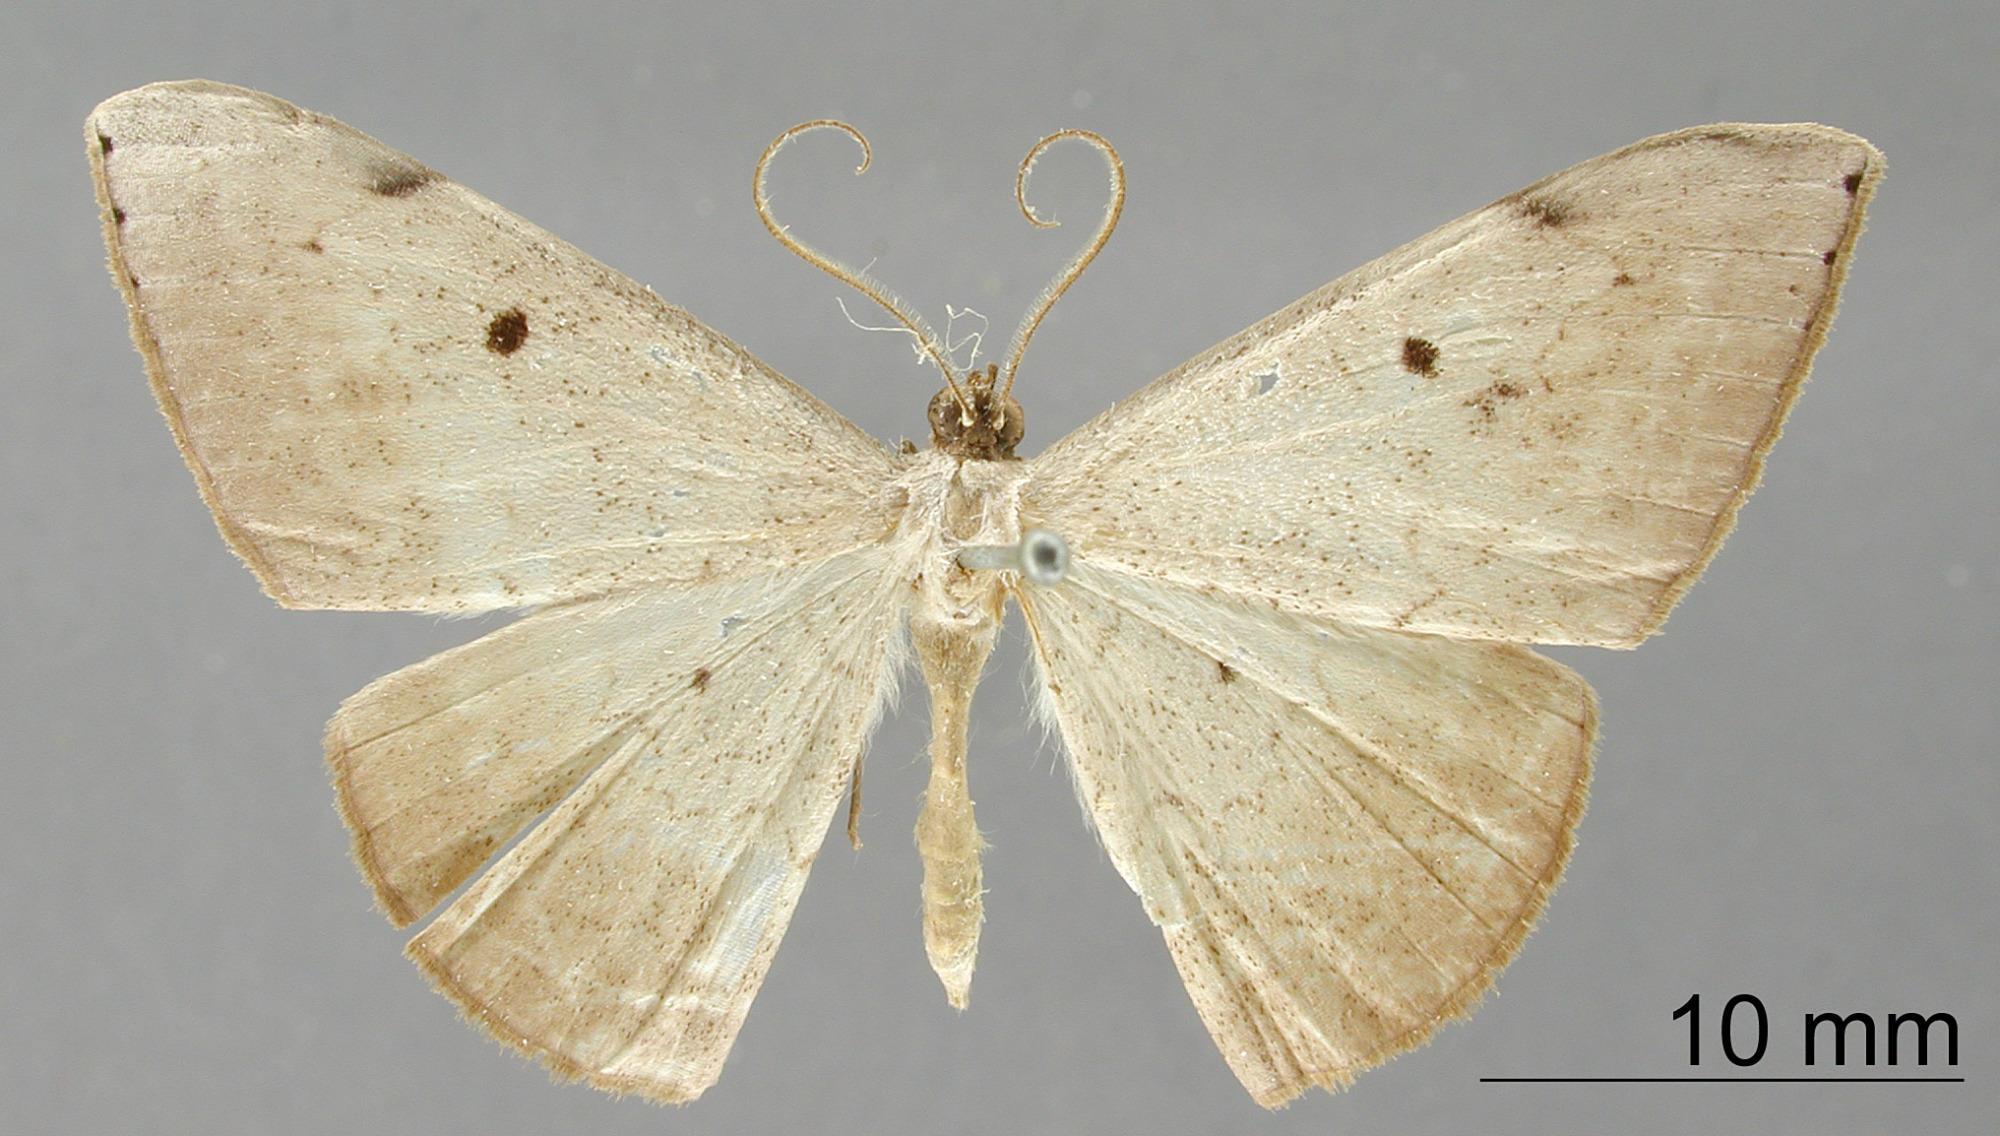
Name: Dolichoneura nigrinotata
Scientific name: Dolichoneura nigrinotata Warren, 1906
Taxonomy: Animalia, Arthropoda, Insecta, Lepidoptera, Geometridae, Desmobathrinae
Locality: St. Laurent, Maroni, St. Laurant du Maroni, French Guiana
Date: Nov 1904